Oil painting

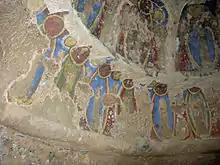
A section of the earliest discovered oil paintings depicting Buddhist imagery in Bamiyan, Afghanistan

Traditional oil painting techniques often begin with the artist sketching the subject onto the canvas with charcoal or thinned paint. Oil paint is usually mixed with linseed oil, artist grade mineral spirits, or other solvents to make the paint thinner, faster or slower drying. (Because the solvents thin the oil in the paint, they can also be used to clean paint brushes.) A basic rule of oil paint application is 'fat over lean', meaning that each additional layer of paint should contain more oil than the layer below to allow proper drying. If each additional layer contains less oil, the final painting will crack and peel. The consistency on the canvas depends on the layering of the oil paint. This rule does not ensure permanence; it is the quality and type of oil that leads to a strong and stable paint film.